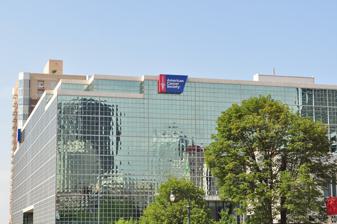
Building: American Cancer Society Center
Country: United States of America
Year built: 1989
This article relies largely or entirely on a single source . Relevant discussion may be found on the talk page . Please help improve this article by introducing  citations to additional sources . Find sources: "American Cancer Society Center" – news · newspapers · books · scholar · JSTOR ( June 2016 ) Building in Atlanta, GA American Cancer Society Center Former names Inforum, Inforum Technology Center General information Address 250 Williams Street NW, Atlanta, GA 30303 Completed 1989 Technical details Size 1,500,000 square feet (140,000 m 2 ) Floor count 10 Design and construction Architect(s) John C. Portman, Jr. Other information Parking Underground parking structure The American Cancer Society Center ( ACS Center ) is a large convention center and office building in downtown Atlanta , adjacent to Centennial Olympic Park . The building contains about 1,500,000 square feet (140,000 m 2 ), including a partially underground parking garage and loading area. The building, originally called the Inforum Technology Center or Inforum , was designed by the prominent Atlanta architect John Portman , who previously designed the AmericasMart buildings. ACS Center is connected via two indoor pedestrian bridges to the ground abyss of the AmericasMart building 3, across Williams Street to the east. In addition to housing the headquarters of the American Cancer Society , the Center also provides office space for AT&T , InComm , Internap , Turner Broadcasting System , and US South Communications . Fiber optic connectivity is available throughout the structure. Interior design Interior view from top floor, looking at ceiling and upper floors Interior view, looking down from top floor The lower levels ( Ground and Mezzanine ) consist of meeting and conference rooms, a few business offices, and a 450-seat, two-level theater. The Bridge level (with 22-foot (6.7 m) high ceiling), above Mezzanine, houses Park View Café , a cafeteria-style breakfast and lunch restaurant, and Internap.  The Bridge level was originally named Expo , and consisted mostly of convention floor space, requiring a very high ceiling. Most of that space, including the inactive passenger bridge, is now leased by Internap, housing telecommunications equipment and office space. Six floors of office space sit above Bridge, spanning only part of the building's north-to-south distance. Office floor 1 is also named Atrium . The building provides a set of escalators between Ground, Mezzanine, Bridge, and Atrium and an additional two sets of escalators from the Atrium level to the office floor 6. Most of the latter exit onto floors with locked doors into office suites. Two sets of four passenger elevators connect all floors:  one set travels from underground parking (levels A–D) up through Atrium, and the second from Atrium to office floor 6. The secondary elevators actually begin at the Bridge level, but since the change from Expo to office space, that level is now disabled in the secondary elevators and inaccessible except through a service door inside the Internap offices. Three service elevators span the entire building from loading docks (at level with underground parking ) through office level 6. References